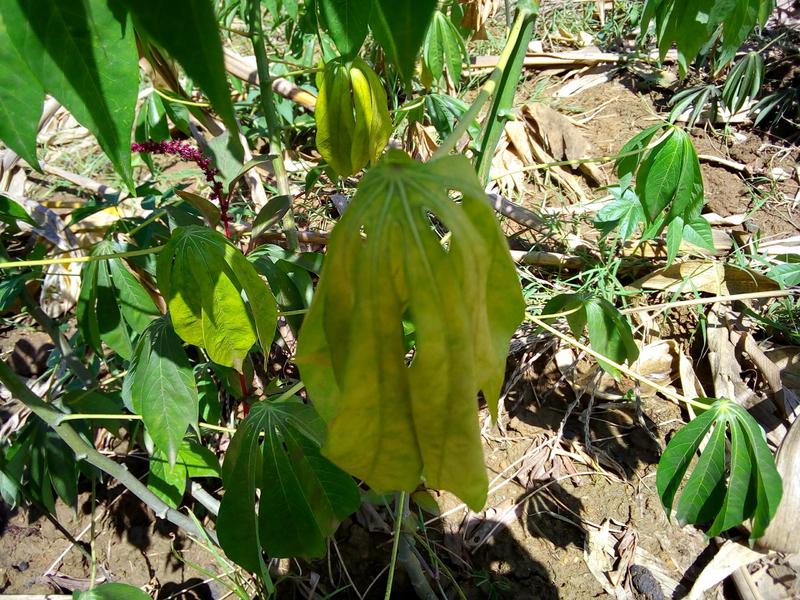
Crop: cassava
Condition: healthy